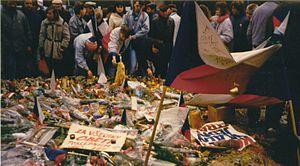
1989 est une année commune commençant un dimanche.